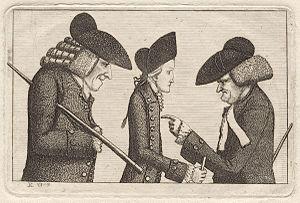
James Burnett, lord Monboddo, né le 25 octobre 1714 à Monboddo House, dans le comté de Kinkardine, et mort à Édimbourg le 26 mai 1799, est un philosophe et philologue écossais.